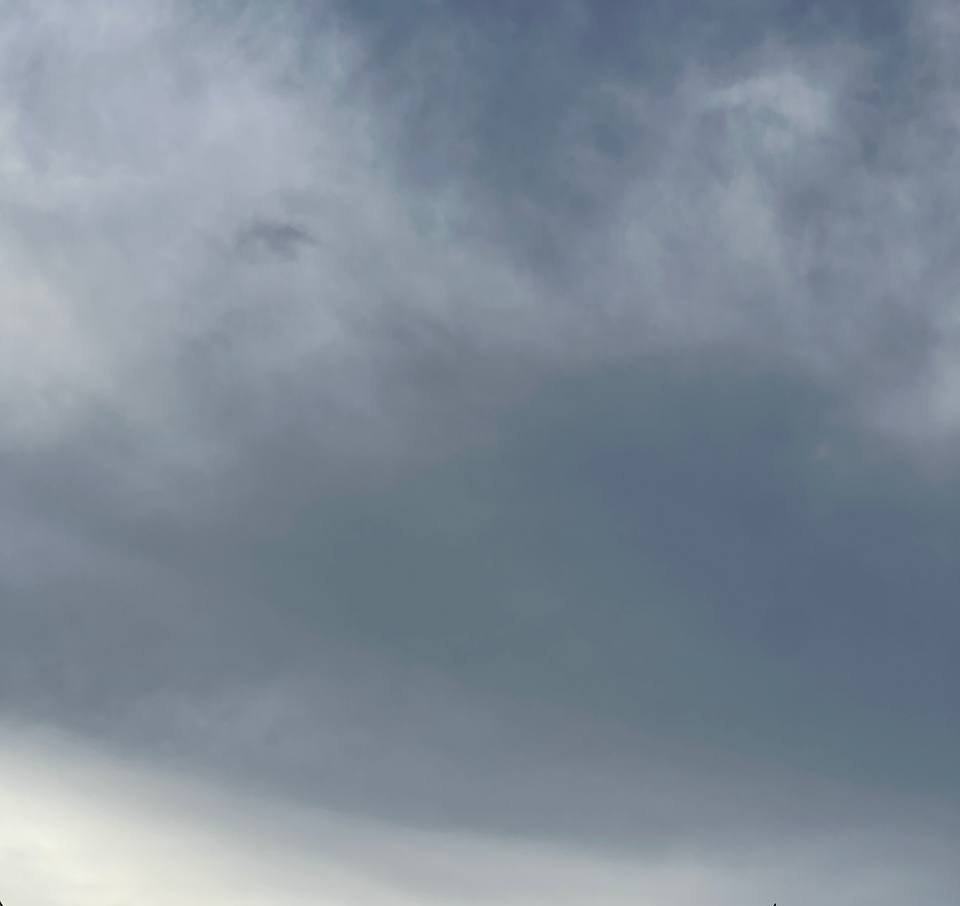
Cloud type: Nimbostratus